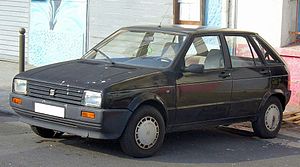
Seat Ibiza / Ibiza (type 021A)
SEAT Ibiza (1984−1991)
SEAT Ibiza er en minibil fra SEAT. Den er opkaldt efter den baleariske ø Ibiza og findes som 3- og 5-dørs hatchback samt fra 2010 også som 5-dørs stationcar. Ibiza er blevet bygget i over 25 år og er dermed den mest byggede bil fra SEAT. Sedanversionen hedder Córdoba.